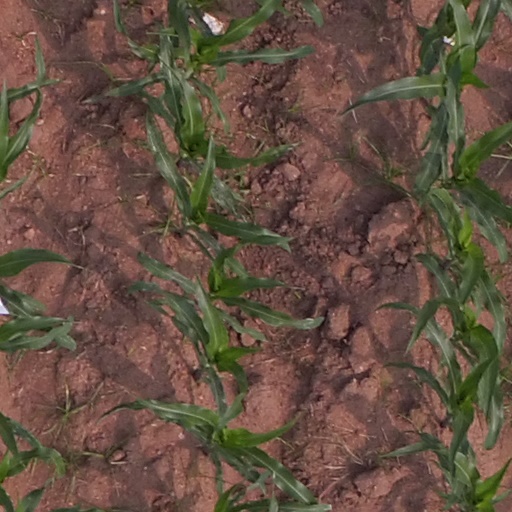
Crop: maize; corn